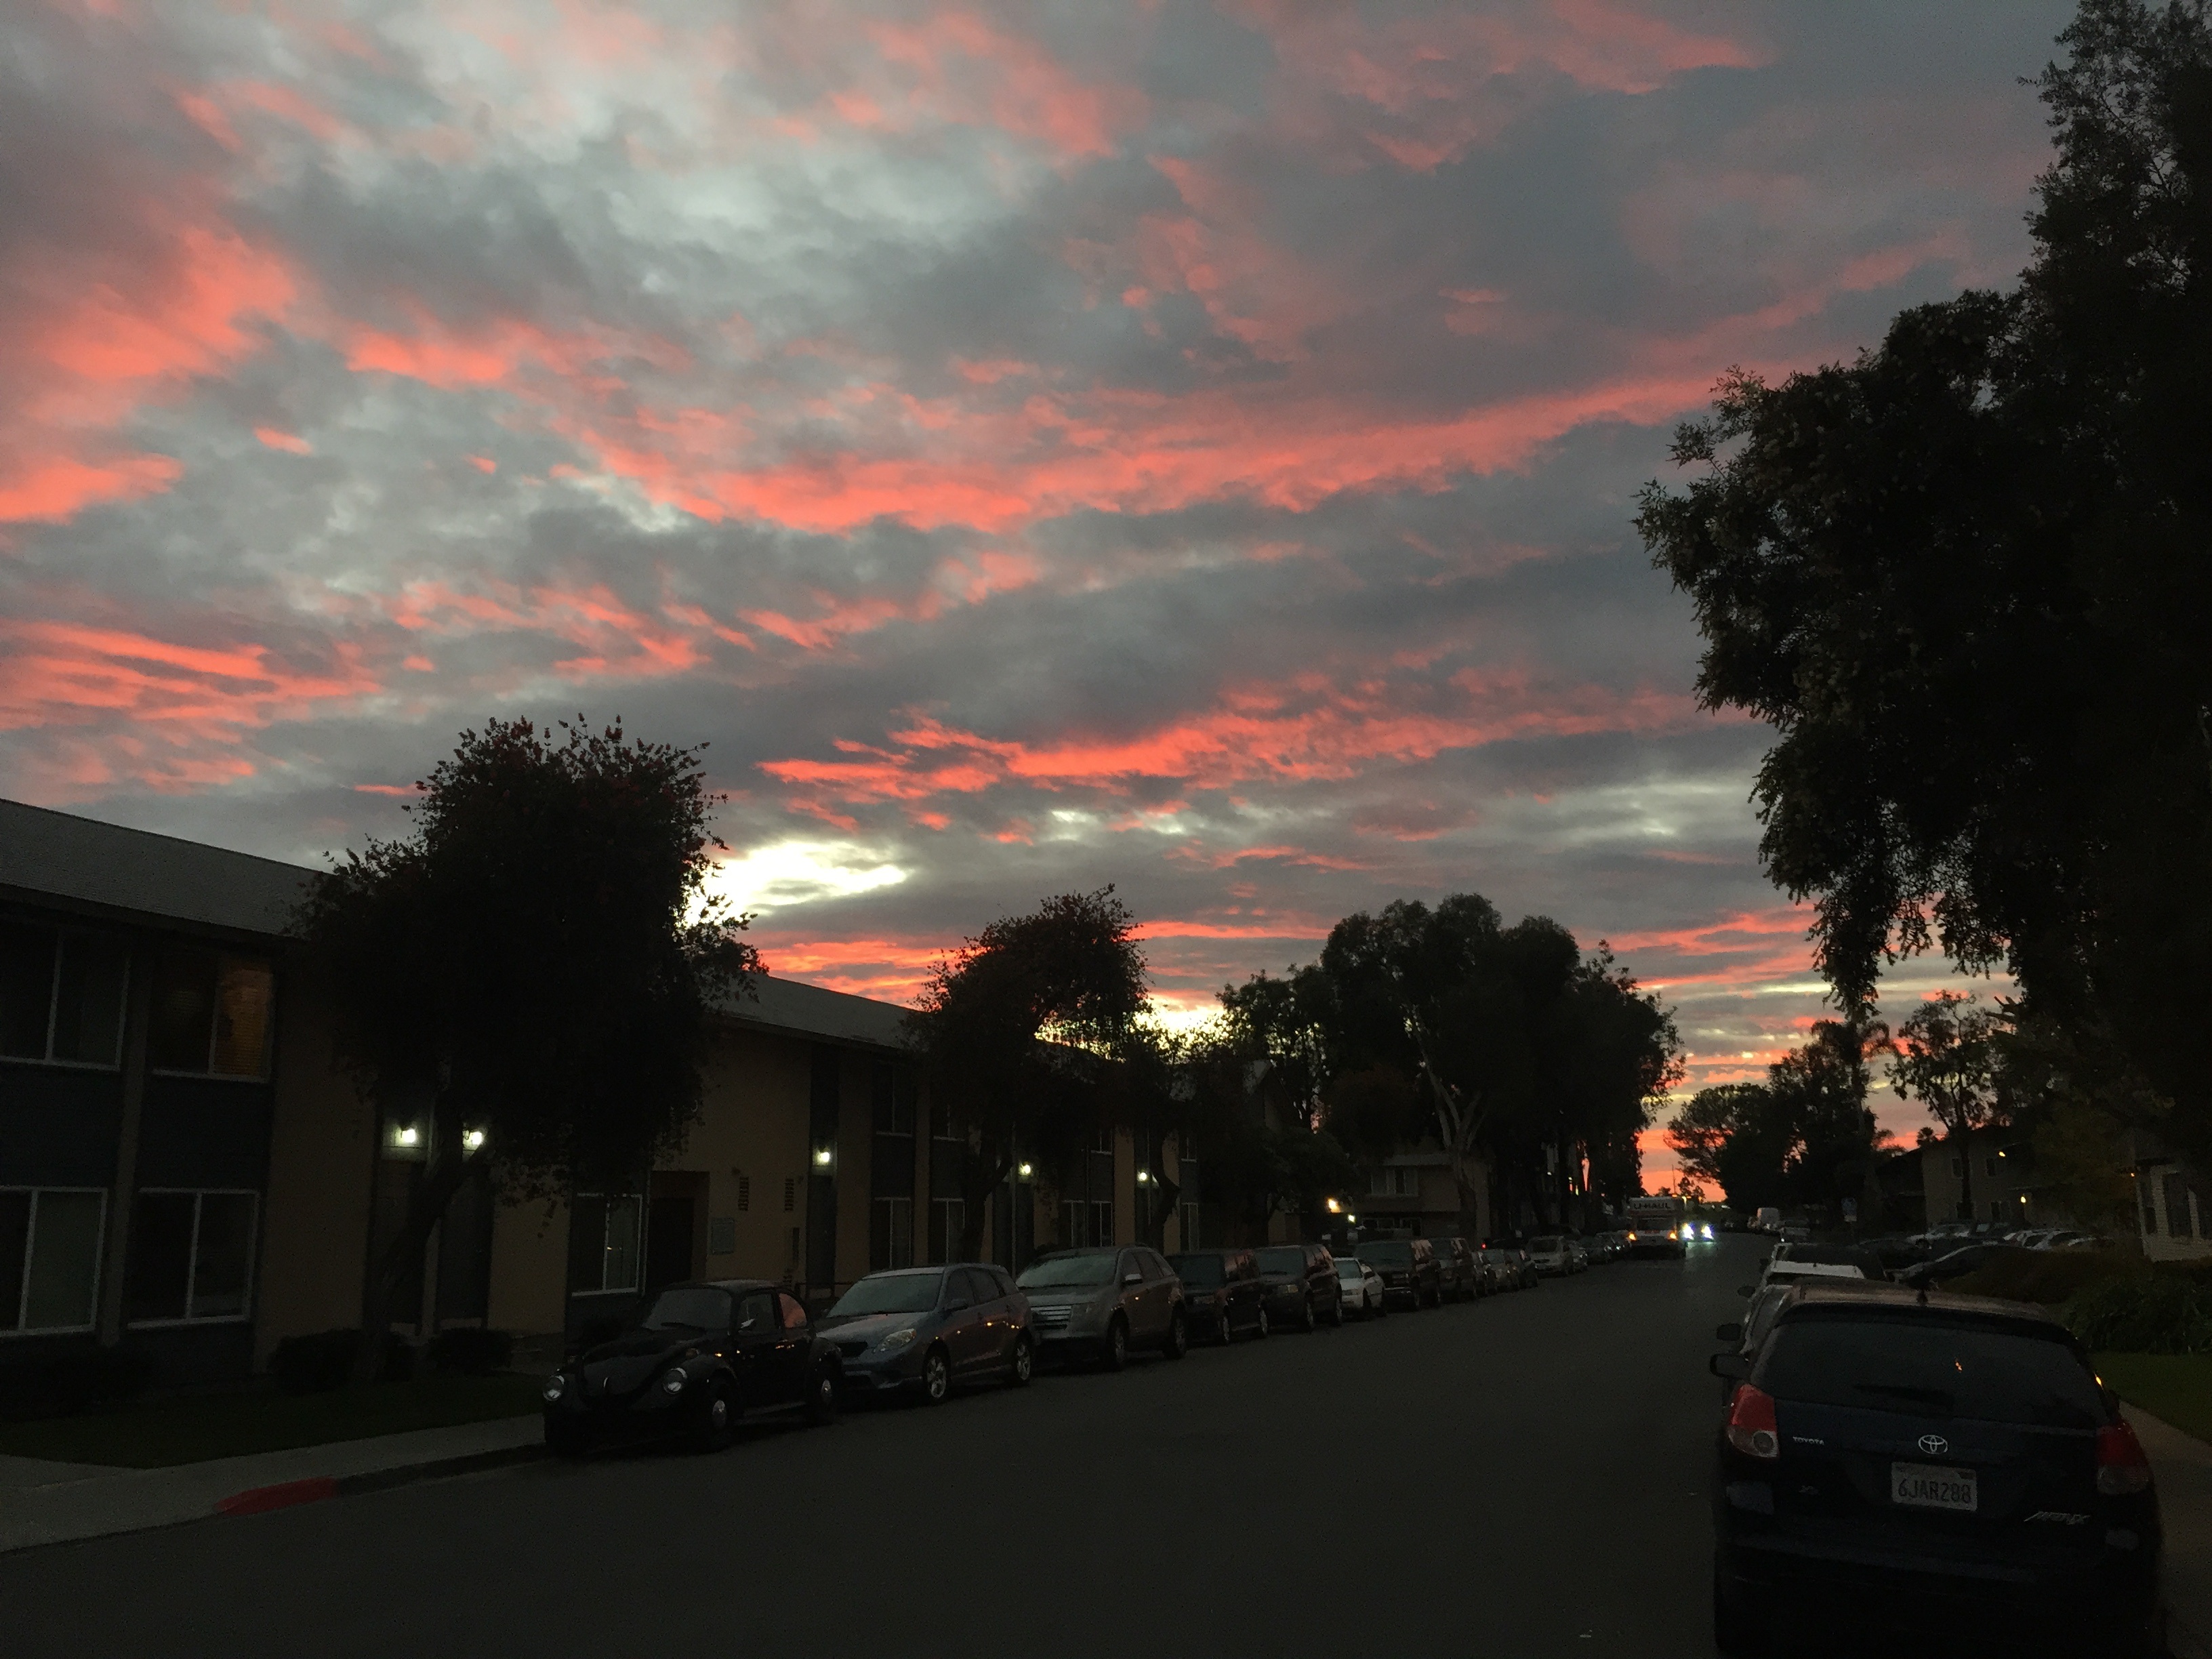
cloud, sky, sunrise, sunset, morning, dawn, cityscape, dusk, evening